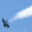
Label: airplane